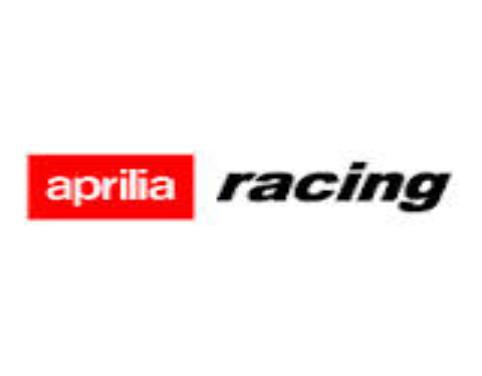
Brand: Aprilia
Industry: Transportation